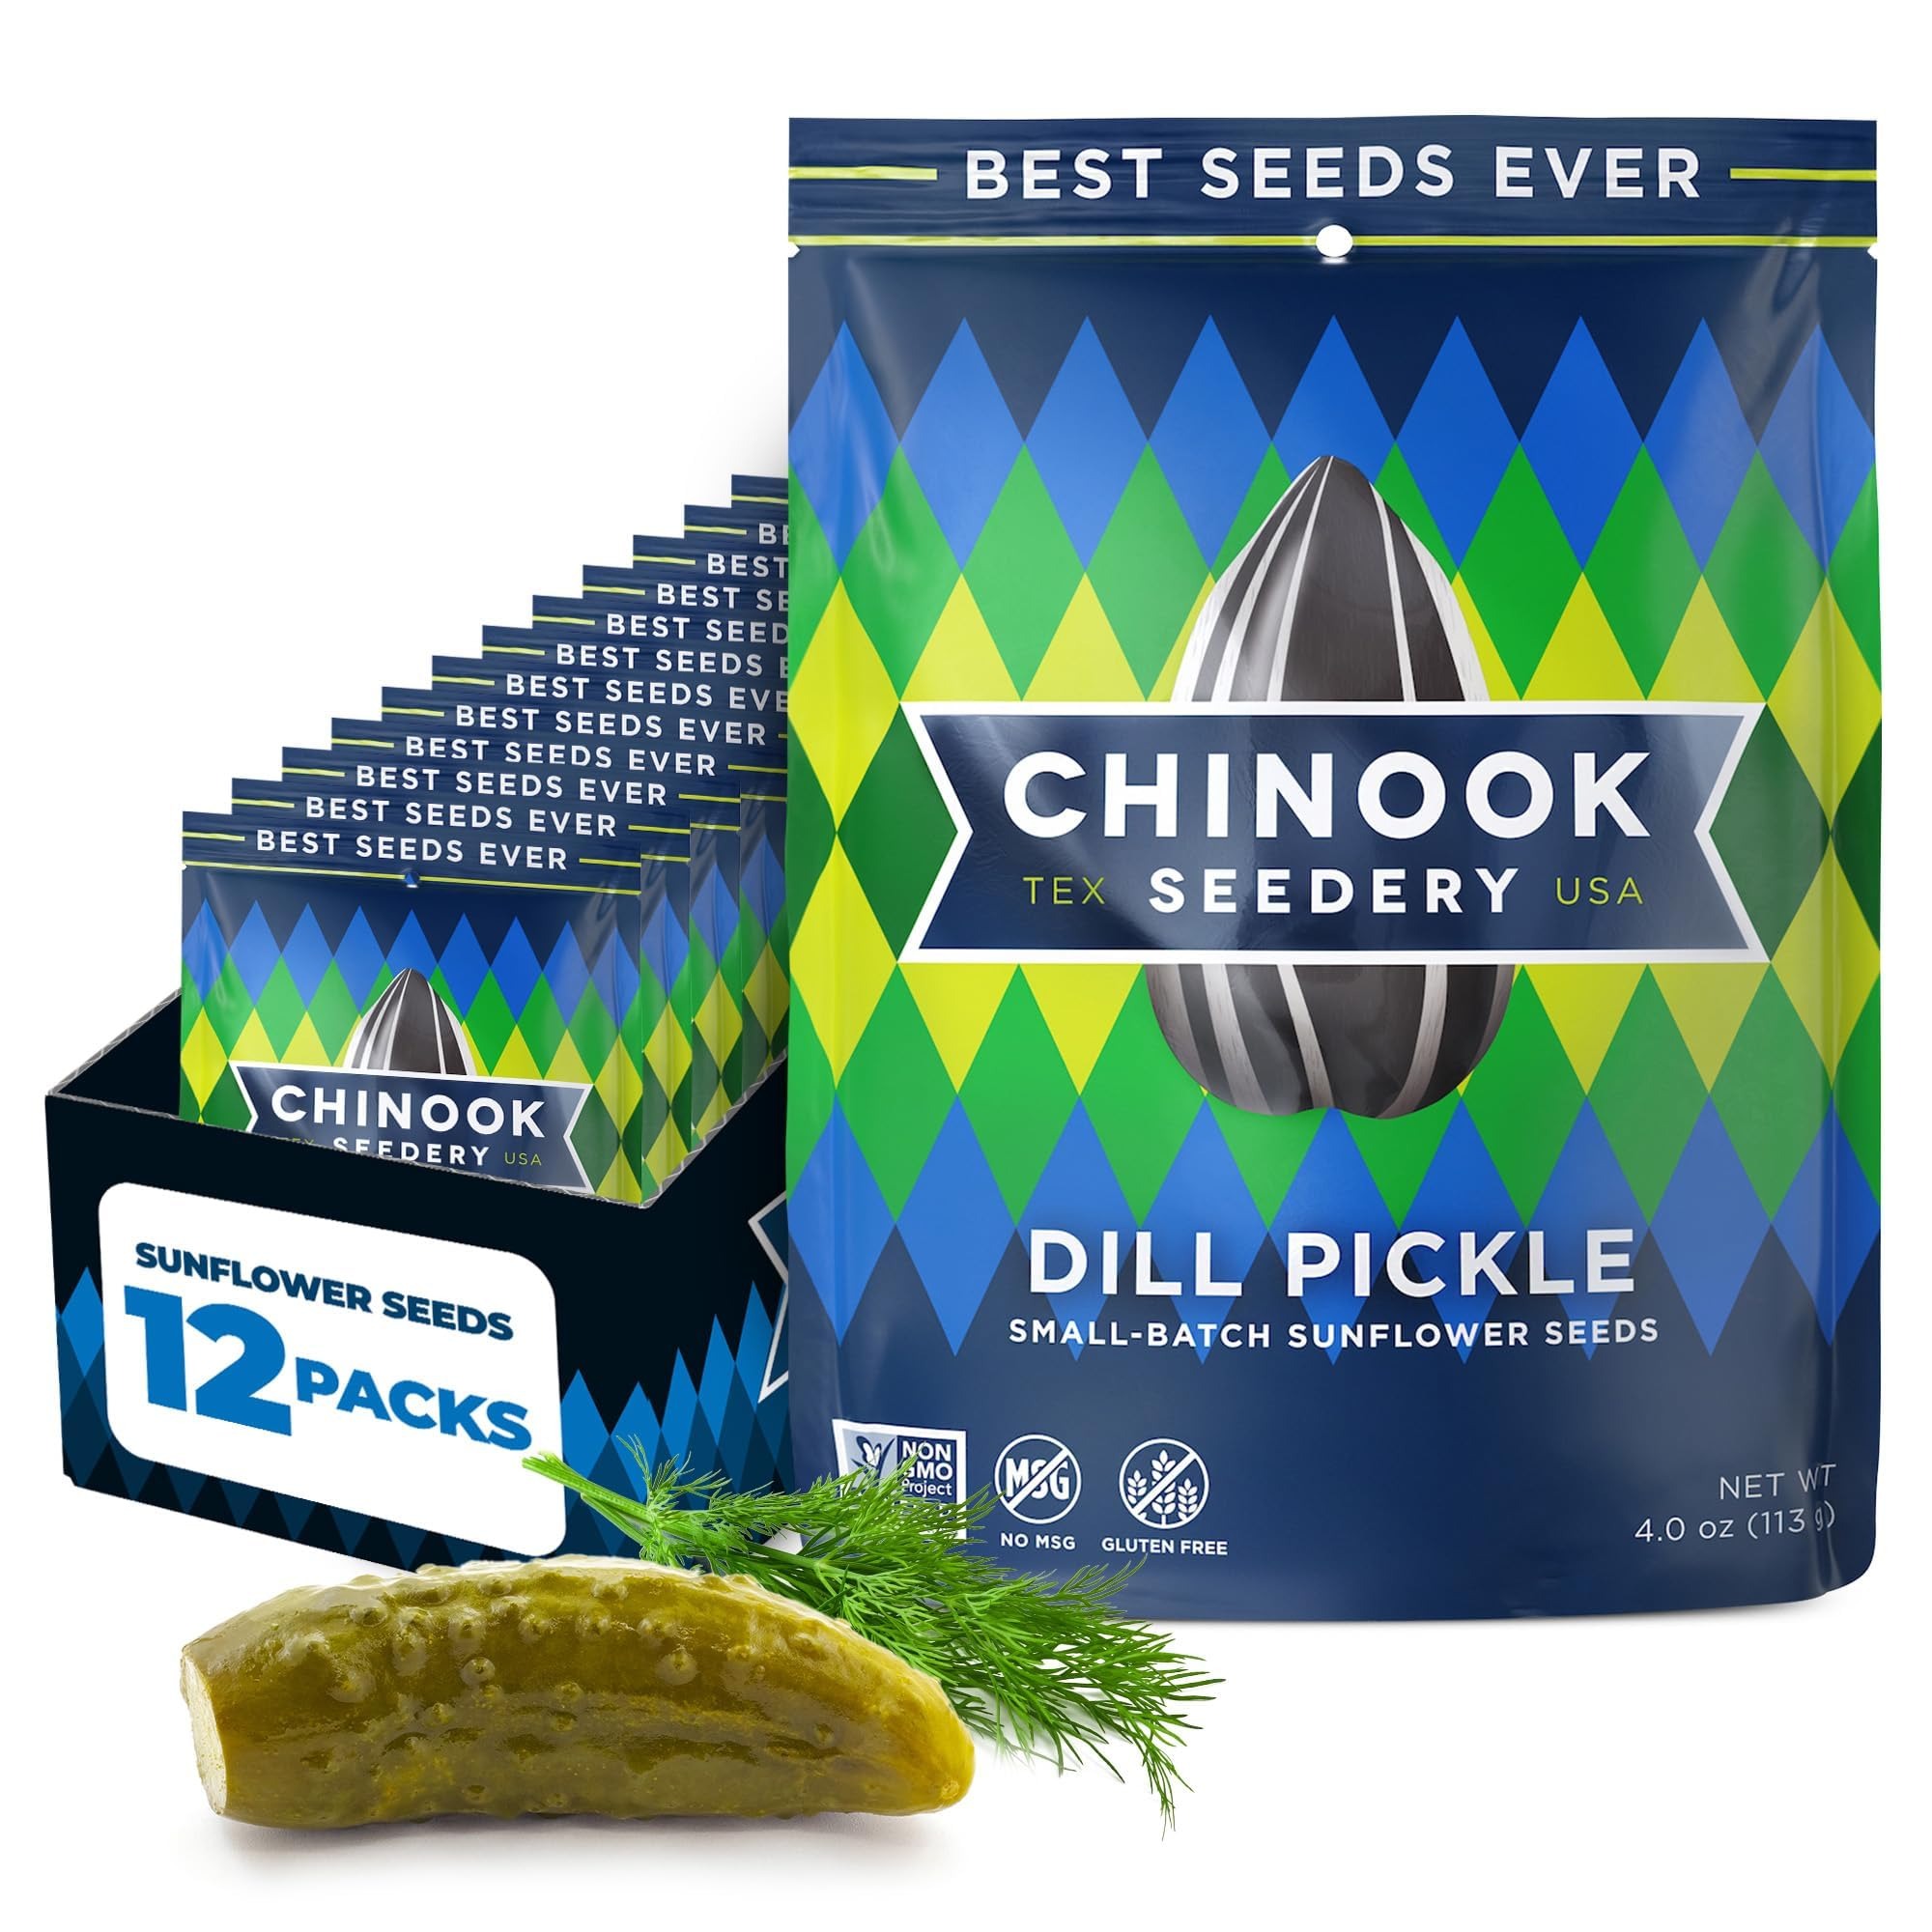
Item Name: Chinook Seedery Roasted Jumbo Sunflower Seeds - Keto Snacks, Gluten-Free, Non-GMO, Dill Pickle Flavor 4 oz (12-Pack)
Bullet Point 1: LOW SALT SUNFLOWER SEEDS: Something about the combination of fresh dill pickles and jumbo sunflower seeds just seems right. Taste buds everywhere seem to agree - we hit this one out of the park!
Bullet Point 2: BETTER TASTING, BETTER FOR YOU: In-shell sunflower seeds are a high protein snack with healthy fats, perfect for any health conscious individual. Dried, free of MSG and nothing artificial! Perfect grab and go snack when you hit the trail.
Bullet Point 3: DIET FRIENDLY: Great snack for keto, vegan, paleo, vegetarian, allergen free, and low carb diets. Take a pack when you travel and munch on the roasted kernels. An excellent addition to your keto diet plan! Makes a great stocking stuffer!
Bullet Point 4: FOR ON THE GO ADVENTURE: Alleviate hunger any time by bringing a pack or two of these sun flower seeds inside your bag. This is the ideal snack whenever you are watching baseball games, going on road trips, cycling, camping with friends, fishing, hunting, disc golfing, or just watching movies. The official sunflower seed of USA Baseball and partnered with Bobby Witt Jr. of the Kansas City Royals, it’s also a perfect snack to have in the dugout at your next baseball game.
Bullet Point 5: SMALL BATCH: Unlike other brands, we do not bulk or mass produce. Our seeds are carefully sourced from the highest quality sunflowers--promising you gourmet edible seeds without the salty burn in your mouth!
Value: 48.0
Unit: Ounce

Price: 32.44